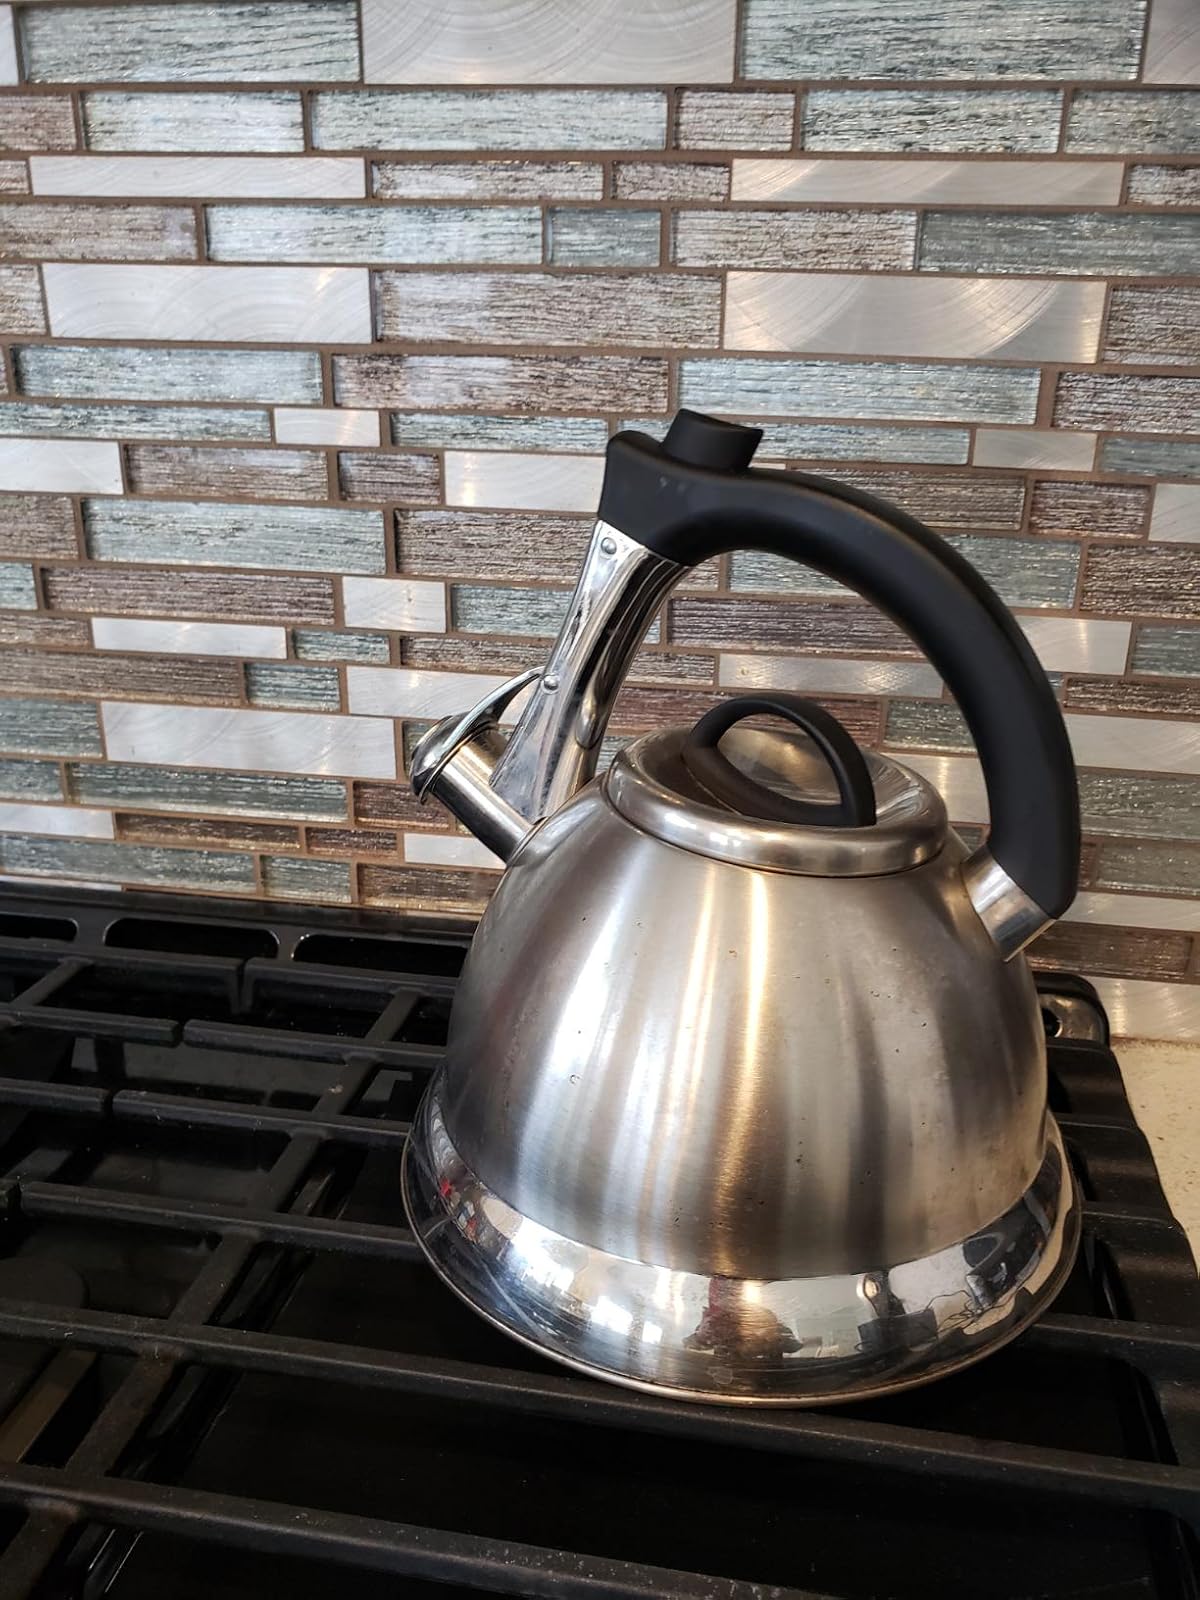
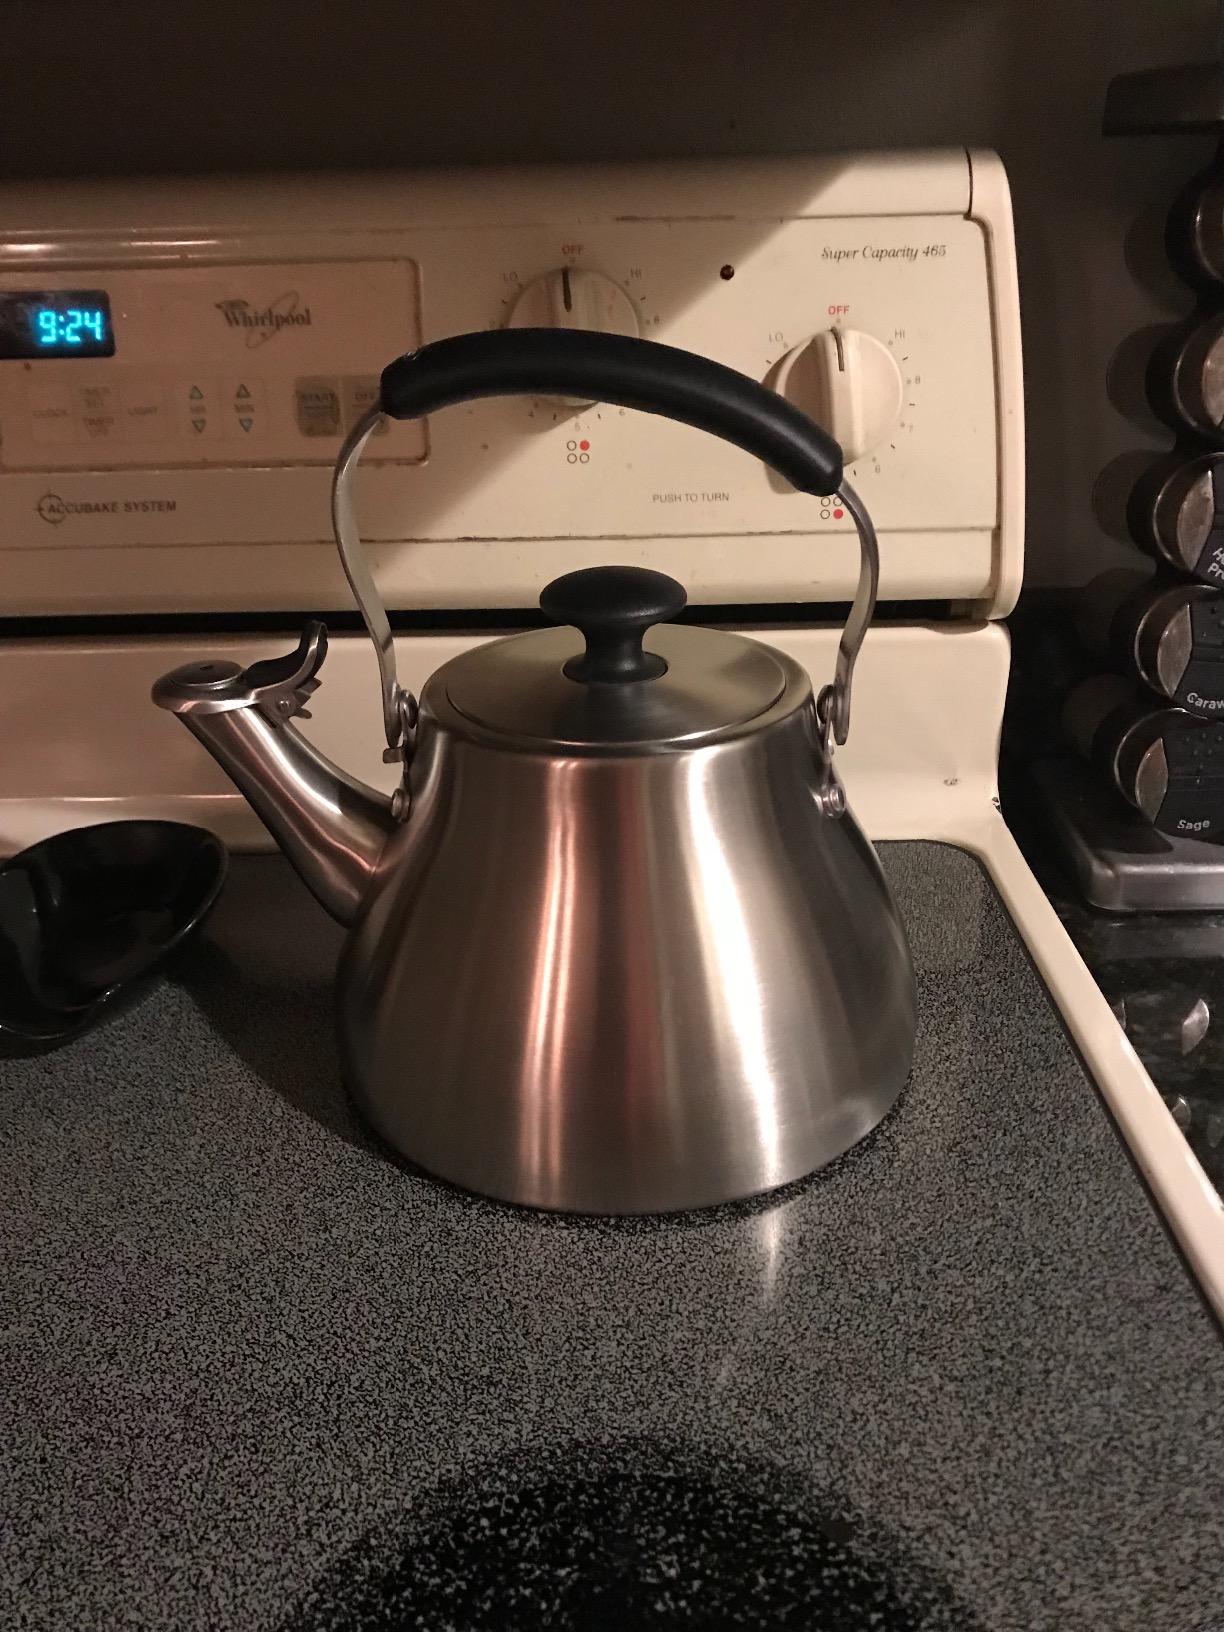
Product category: items_kettle
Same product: no